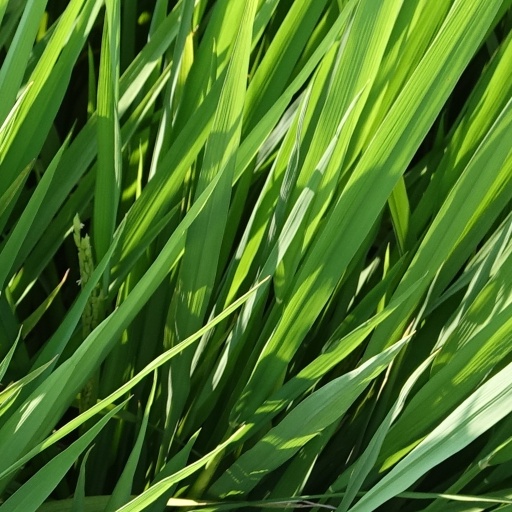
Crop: rice